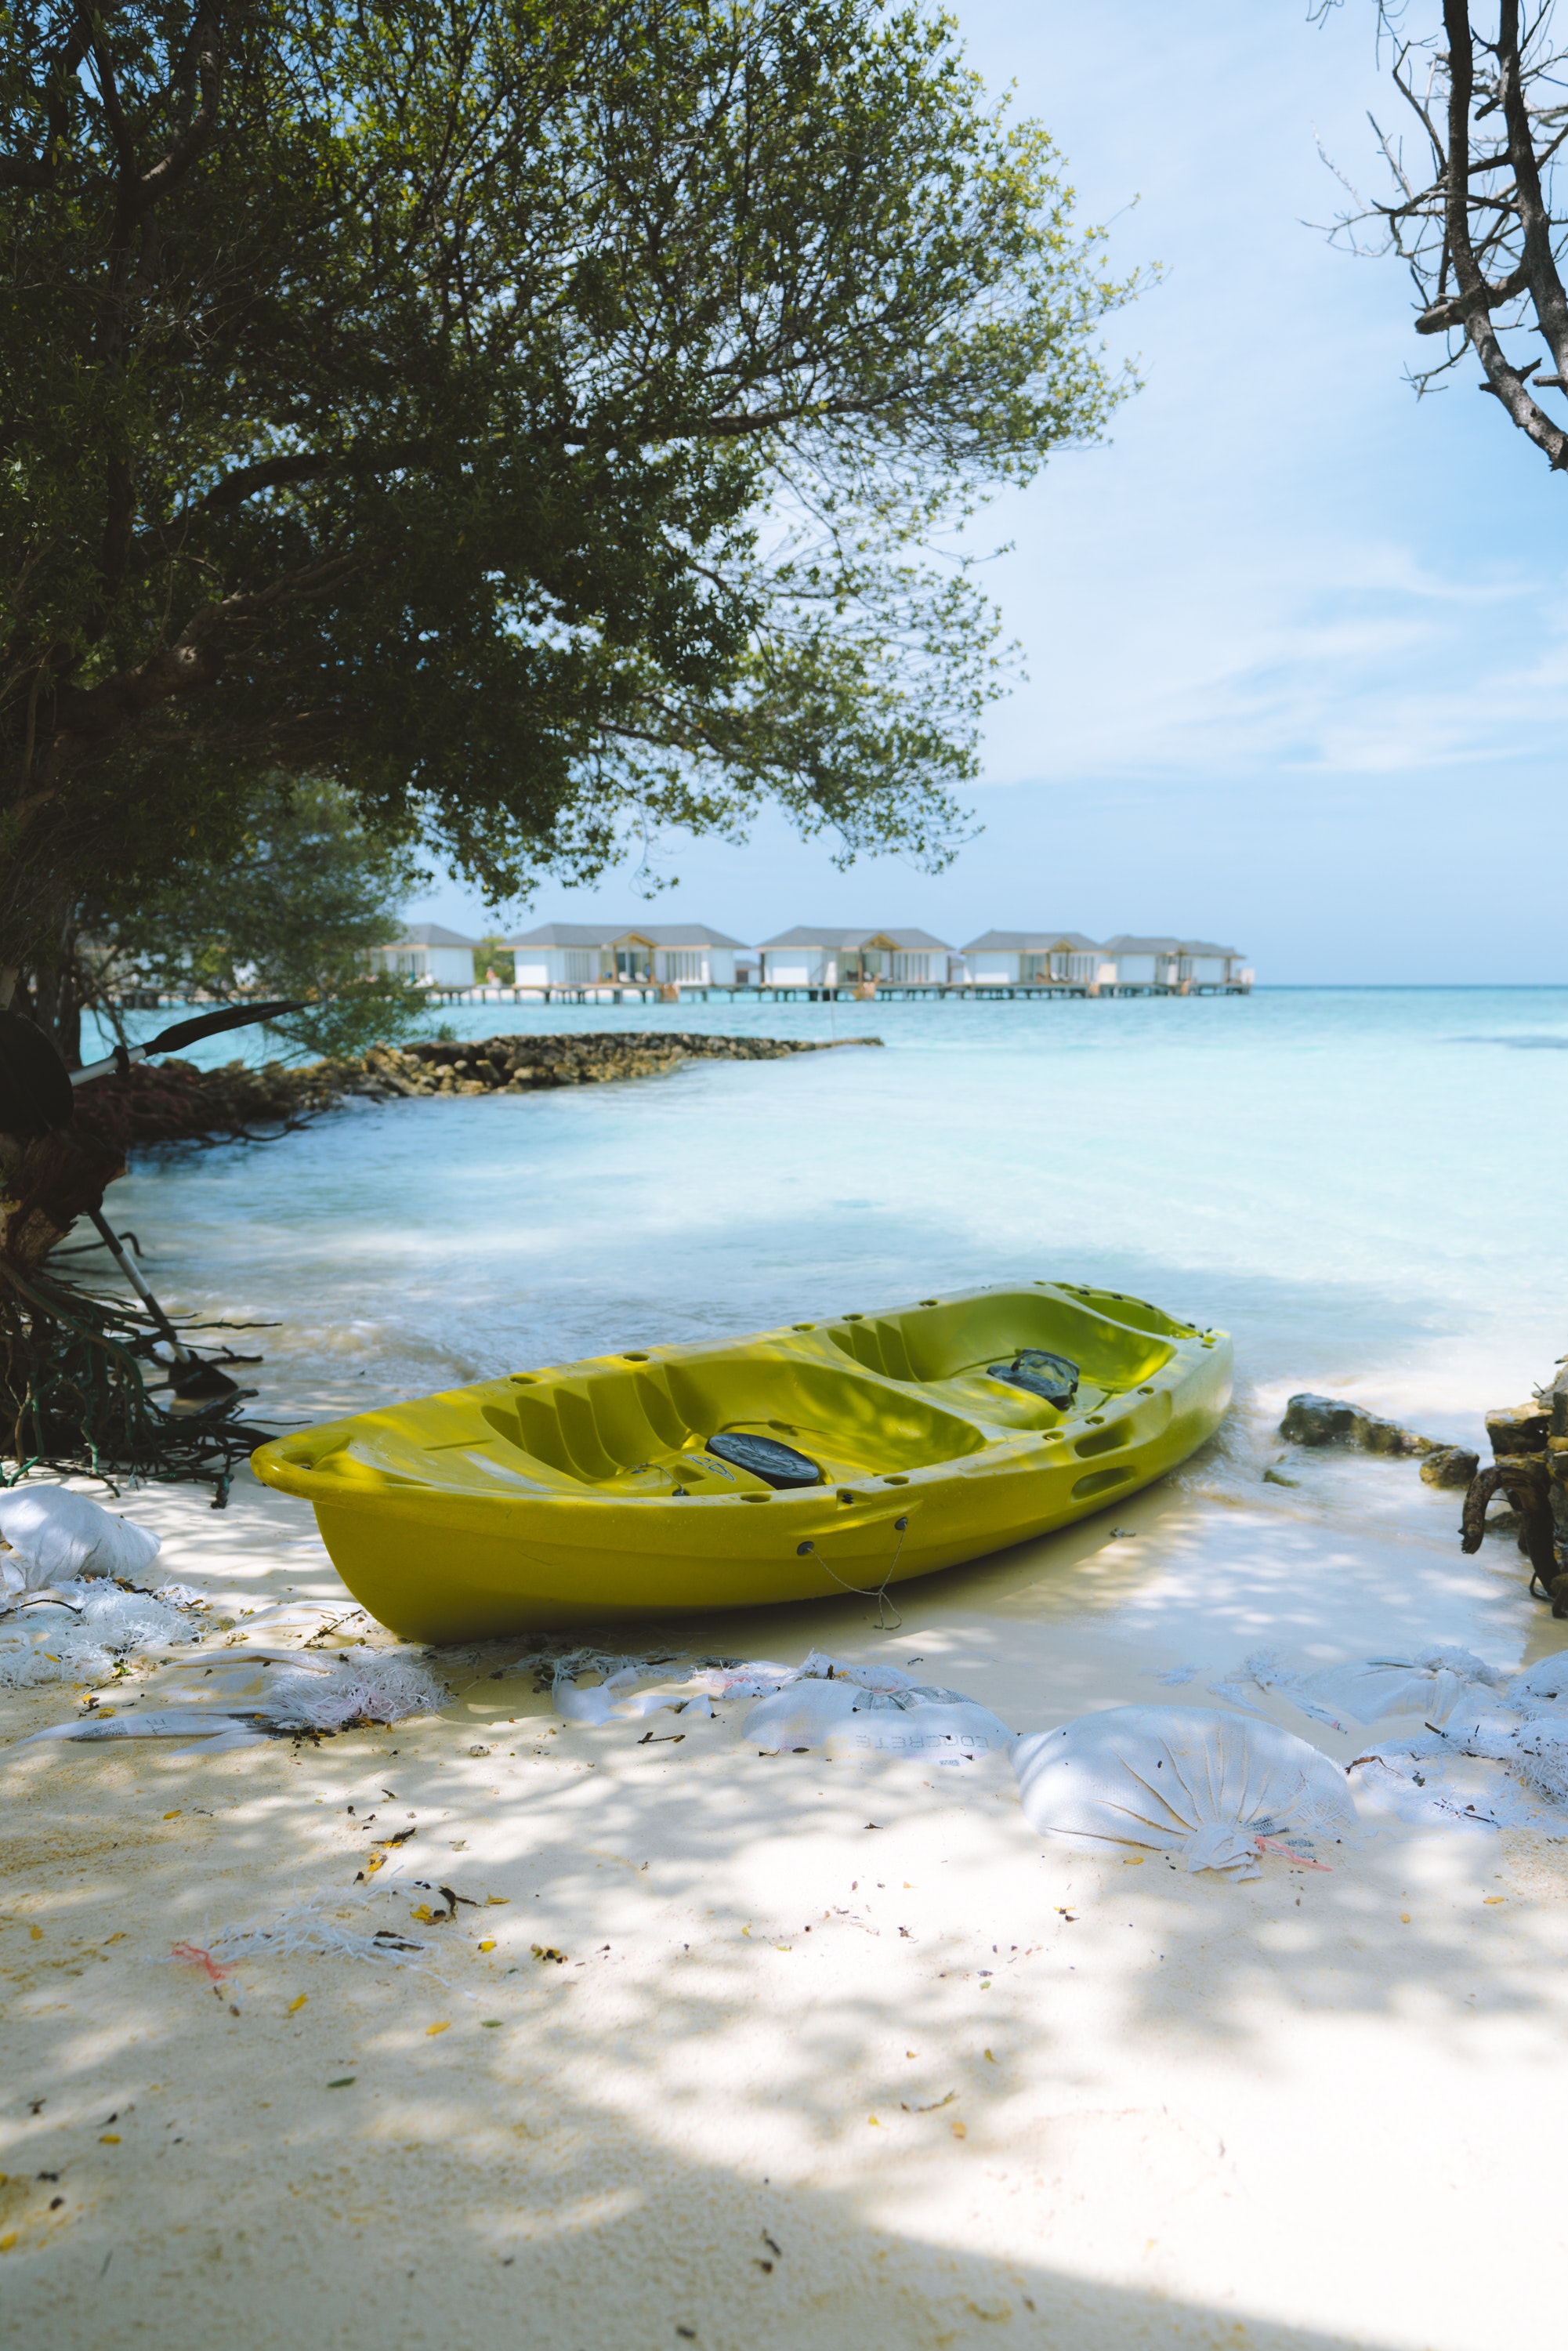
water, body of water, boat, vehicle, tree, shore, plant, sky, coastal and oceanic landforms, watercraft, reflection, sea, landscape, inlet, tropics, vacation